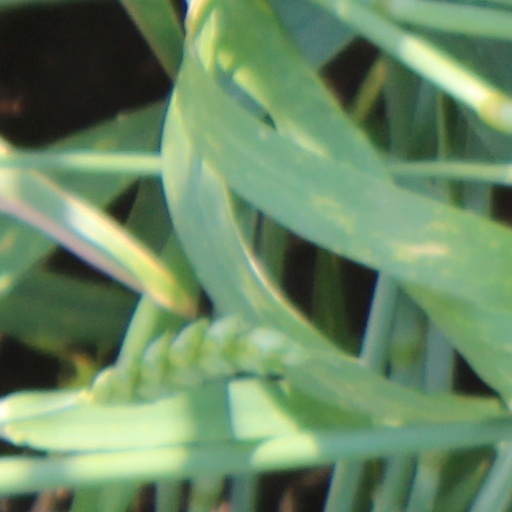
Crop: wheat